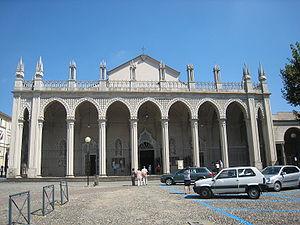
La liste suivante recense les cathédrales en Italie.
La cathédrale de Biella est une église catholique romaine de Biella, en Italie. Il s'agit de la cathédrale du diocèse de Biella.